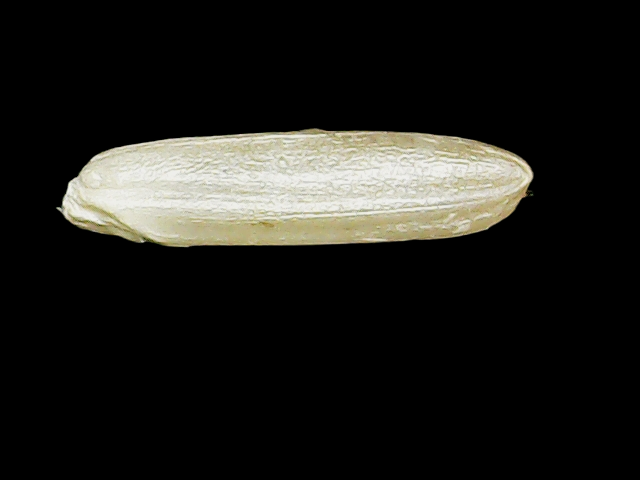
Rice variety: Binadhan14